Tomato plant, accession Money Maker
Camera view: vertical (180 deg); turntable rotation: 0 degrees
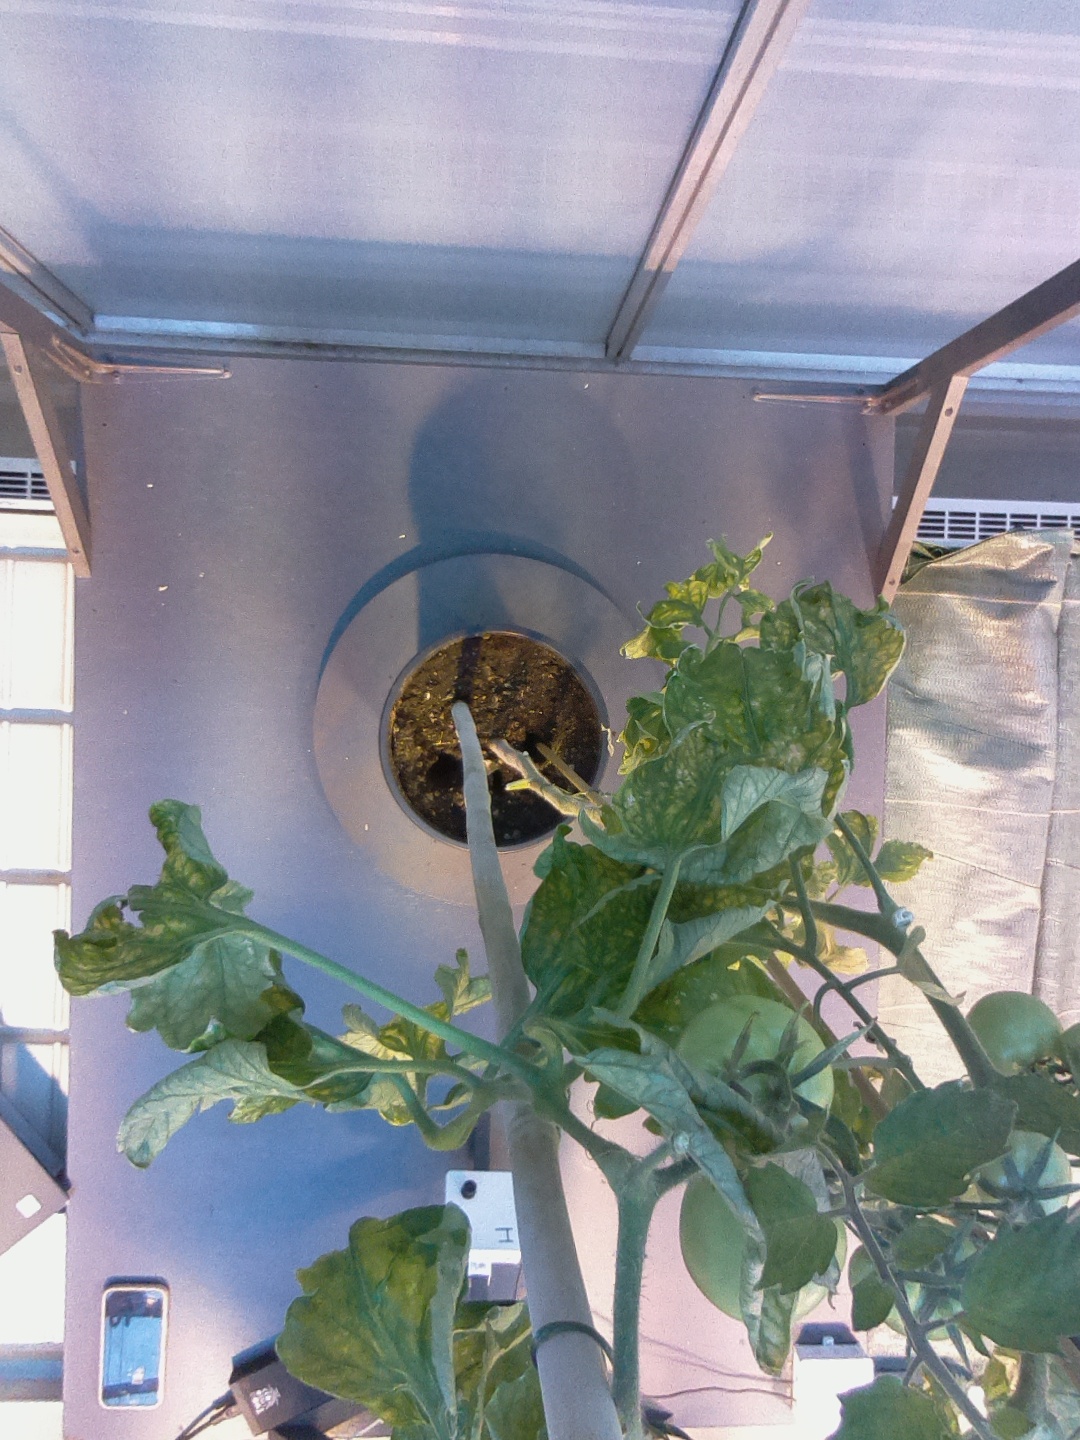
BBCH growth stage 78: 80% -90% of final fruit size